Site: brandenburg
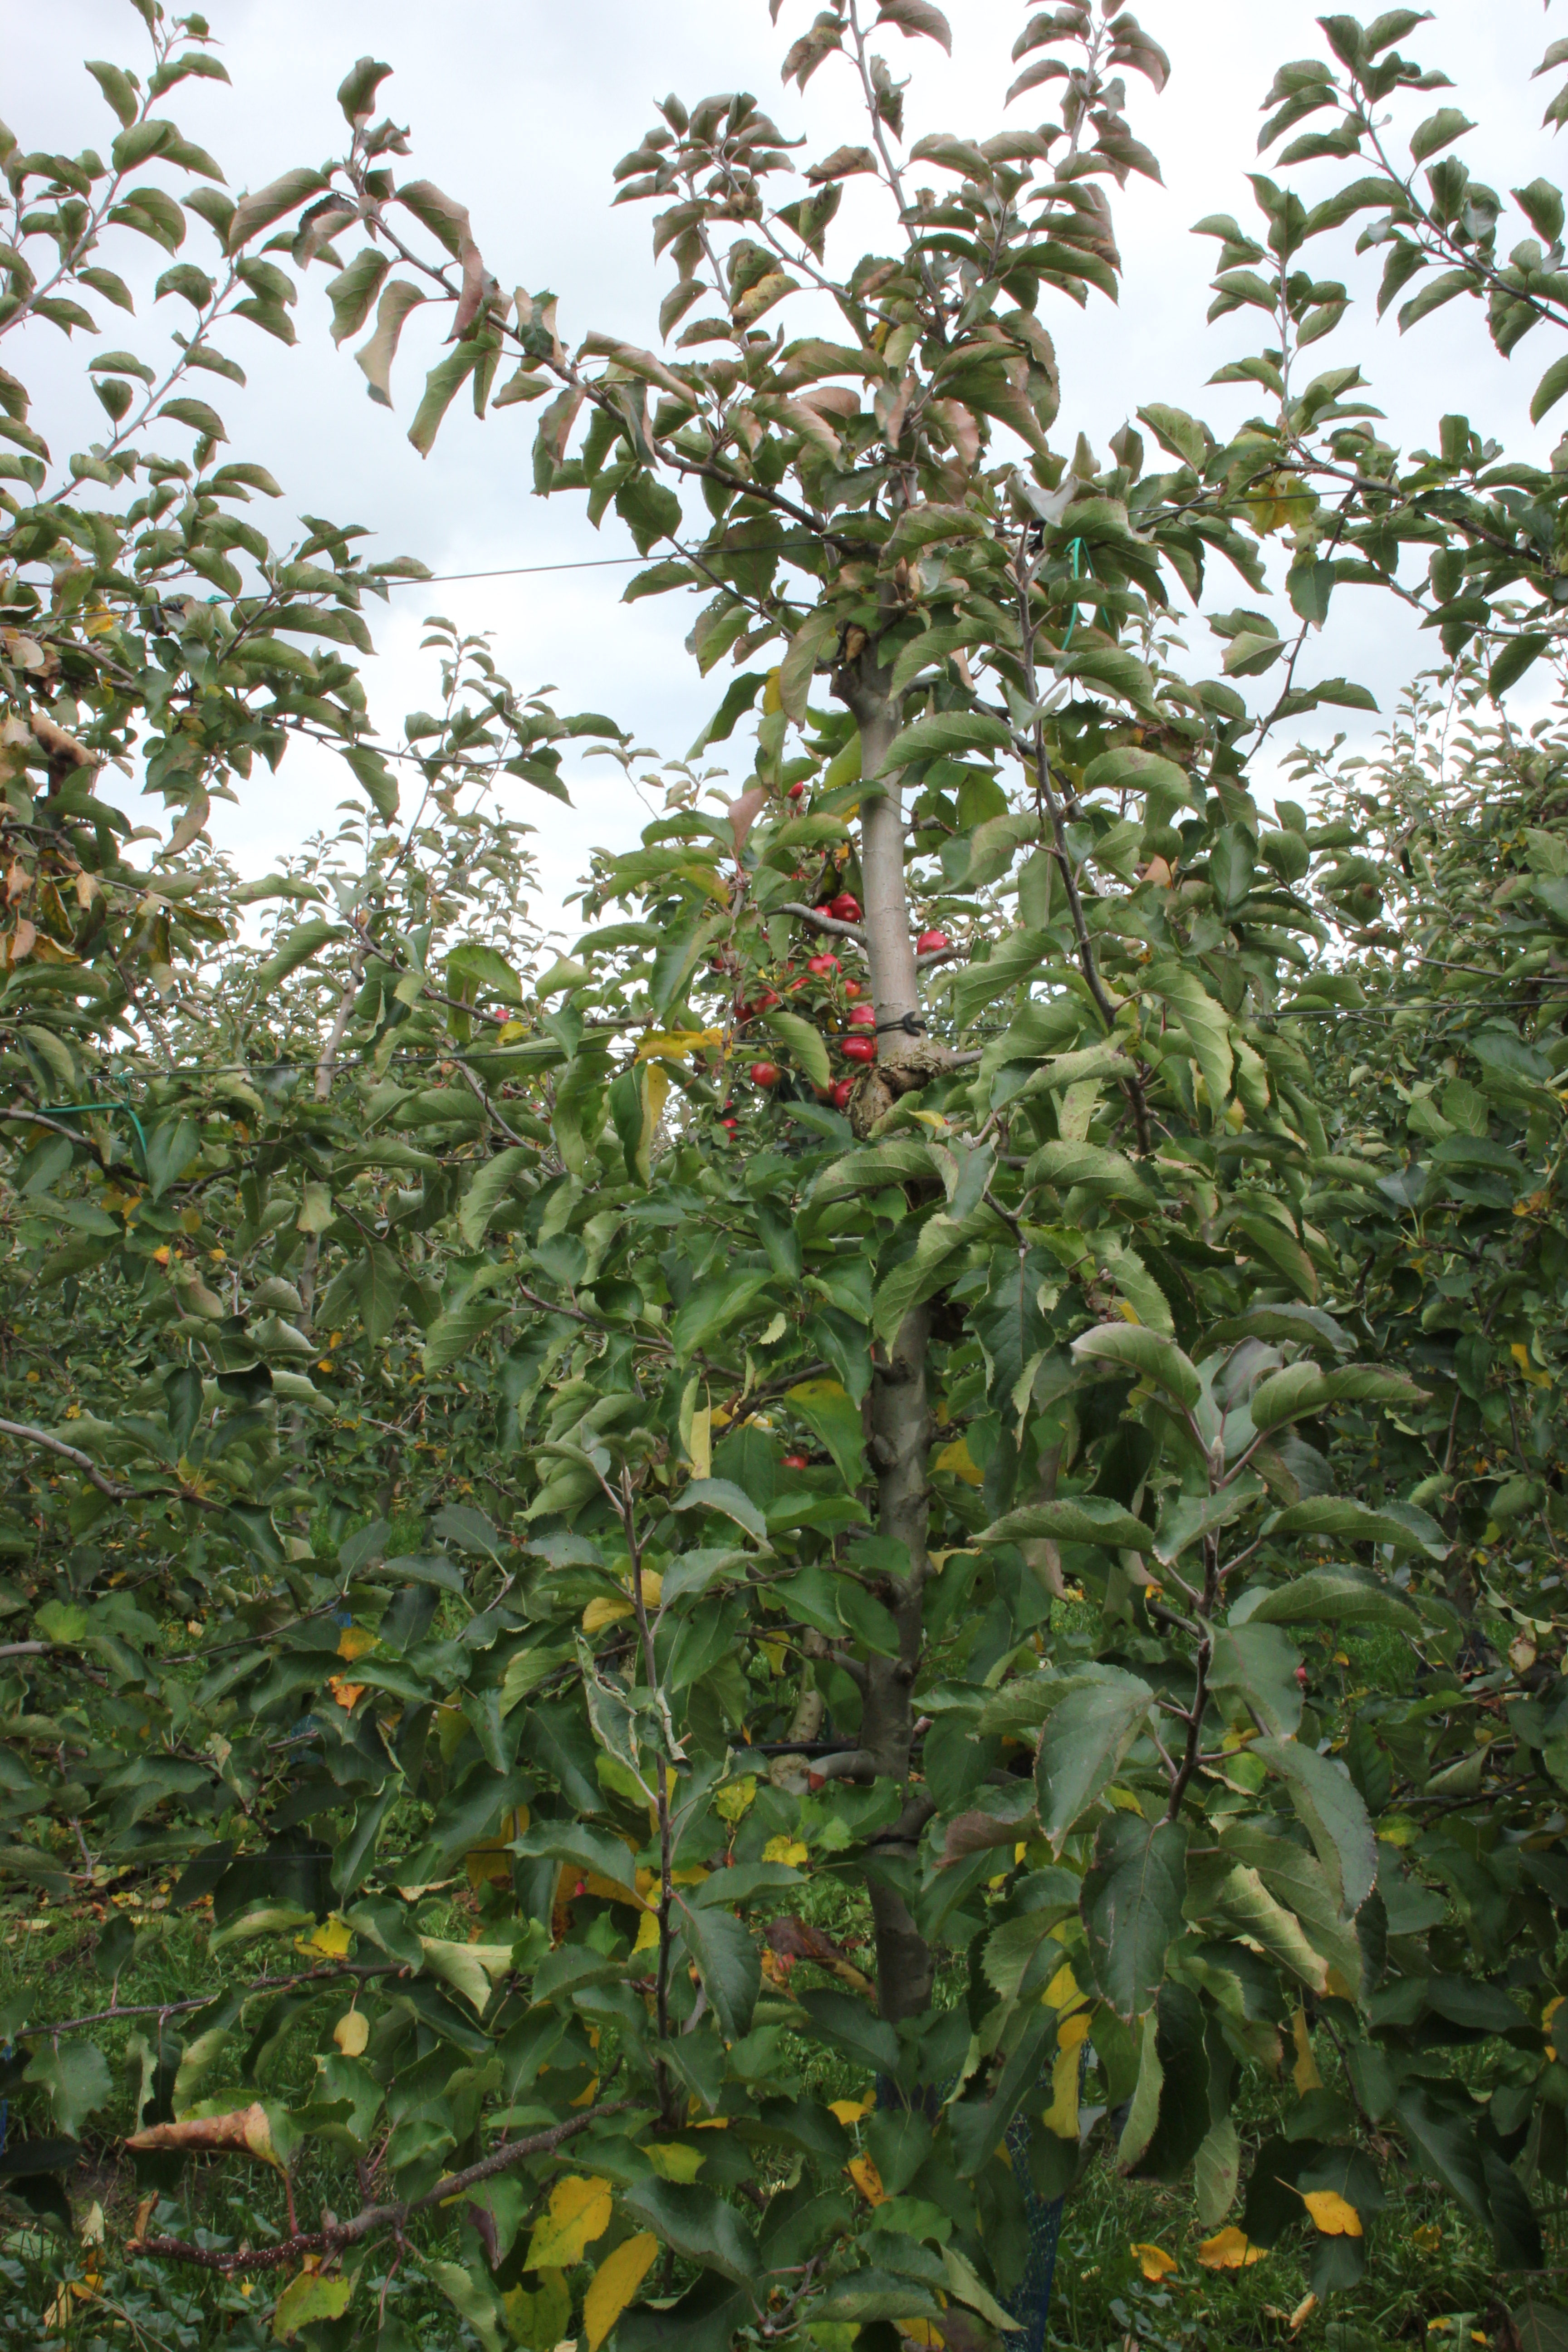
Growth stage (BBCH 91): Senescence, beginning of dormancy